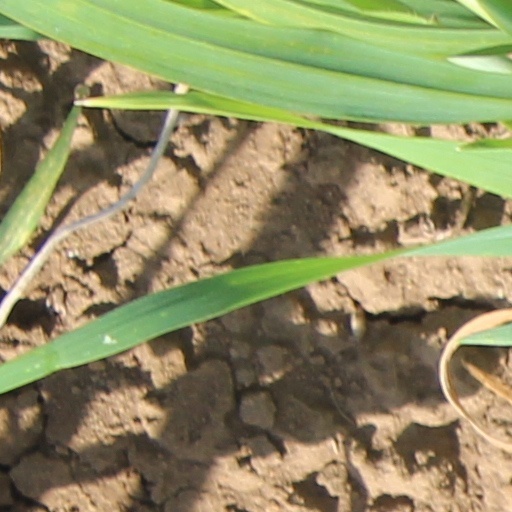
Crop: wheat